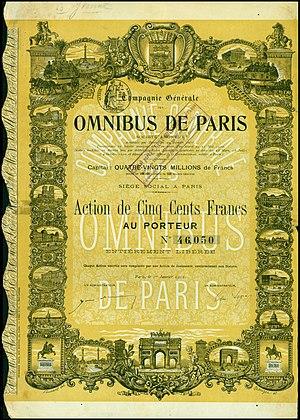
La Compagnie générale des omnibus est constituée en 1855 par fusion de plusieurs compagnies de transports urbains parisiens, sur la pression des autorités de l'époque soucieuses d'organiser le transport public de voyageurs à Paris.